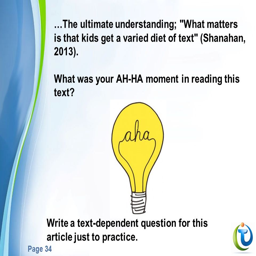
what was your moment in reading this text